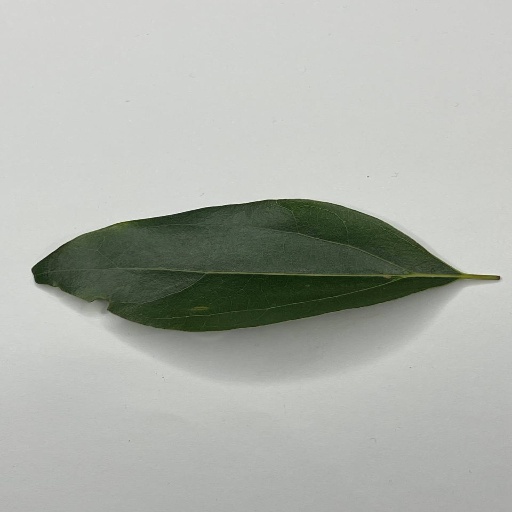
Species: Camphor
Leaf condition: Healthy Leaf